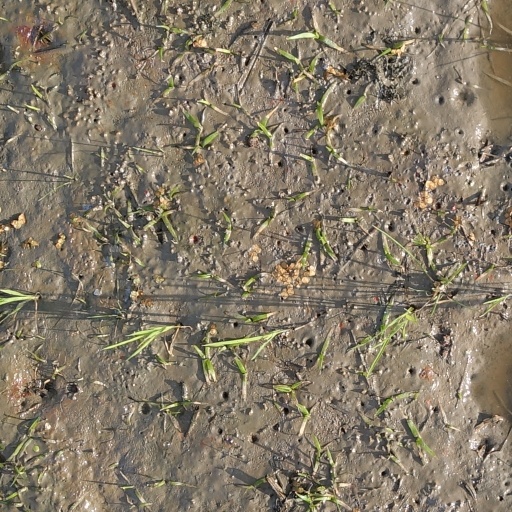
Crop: rice